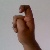
The image shows a hand gesture representing the letter 'X' in Indian Sign Language.